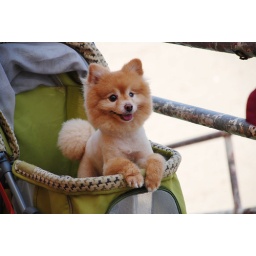
cute dog in cart